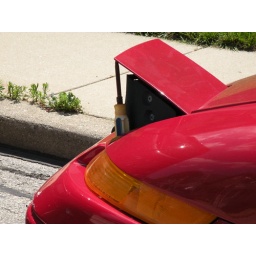
Car repair spotted in the street near my house.